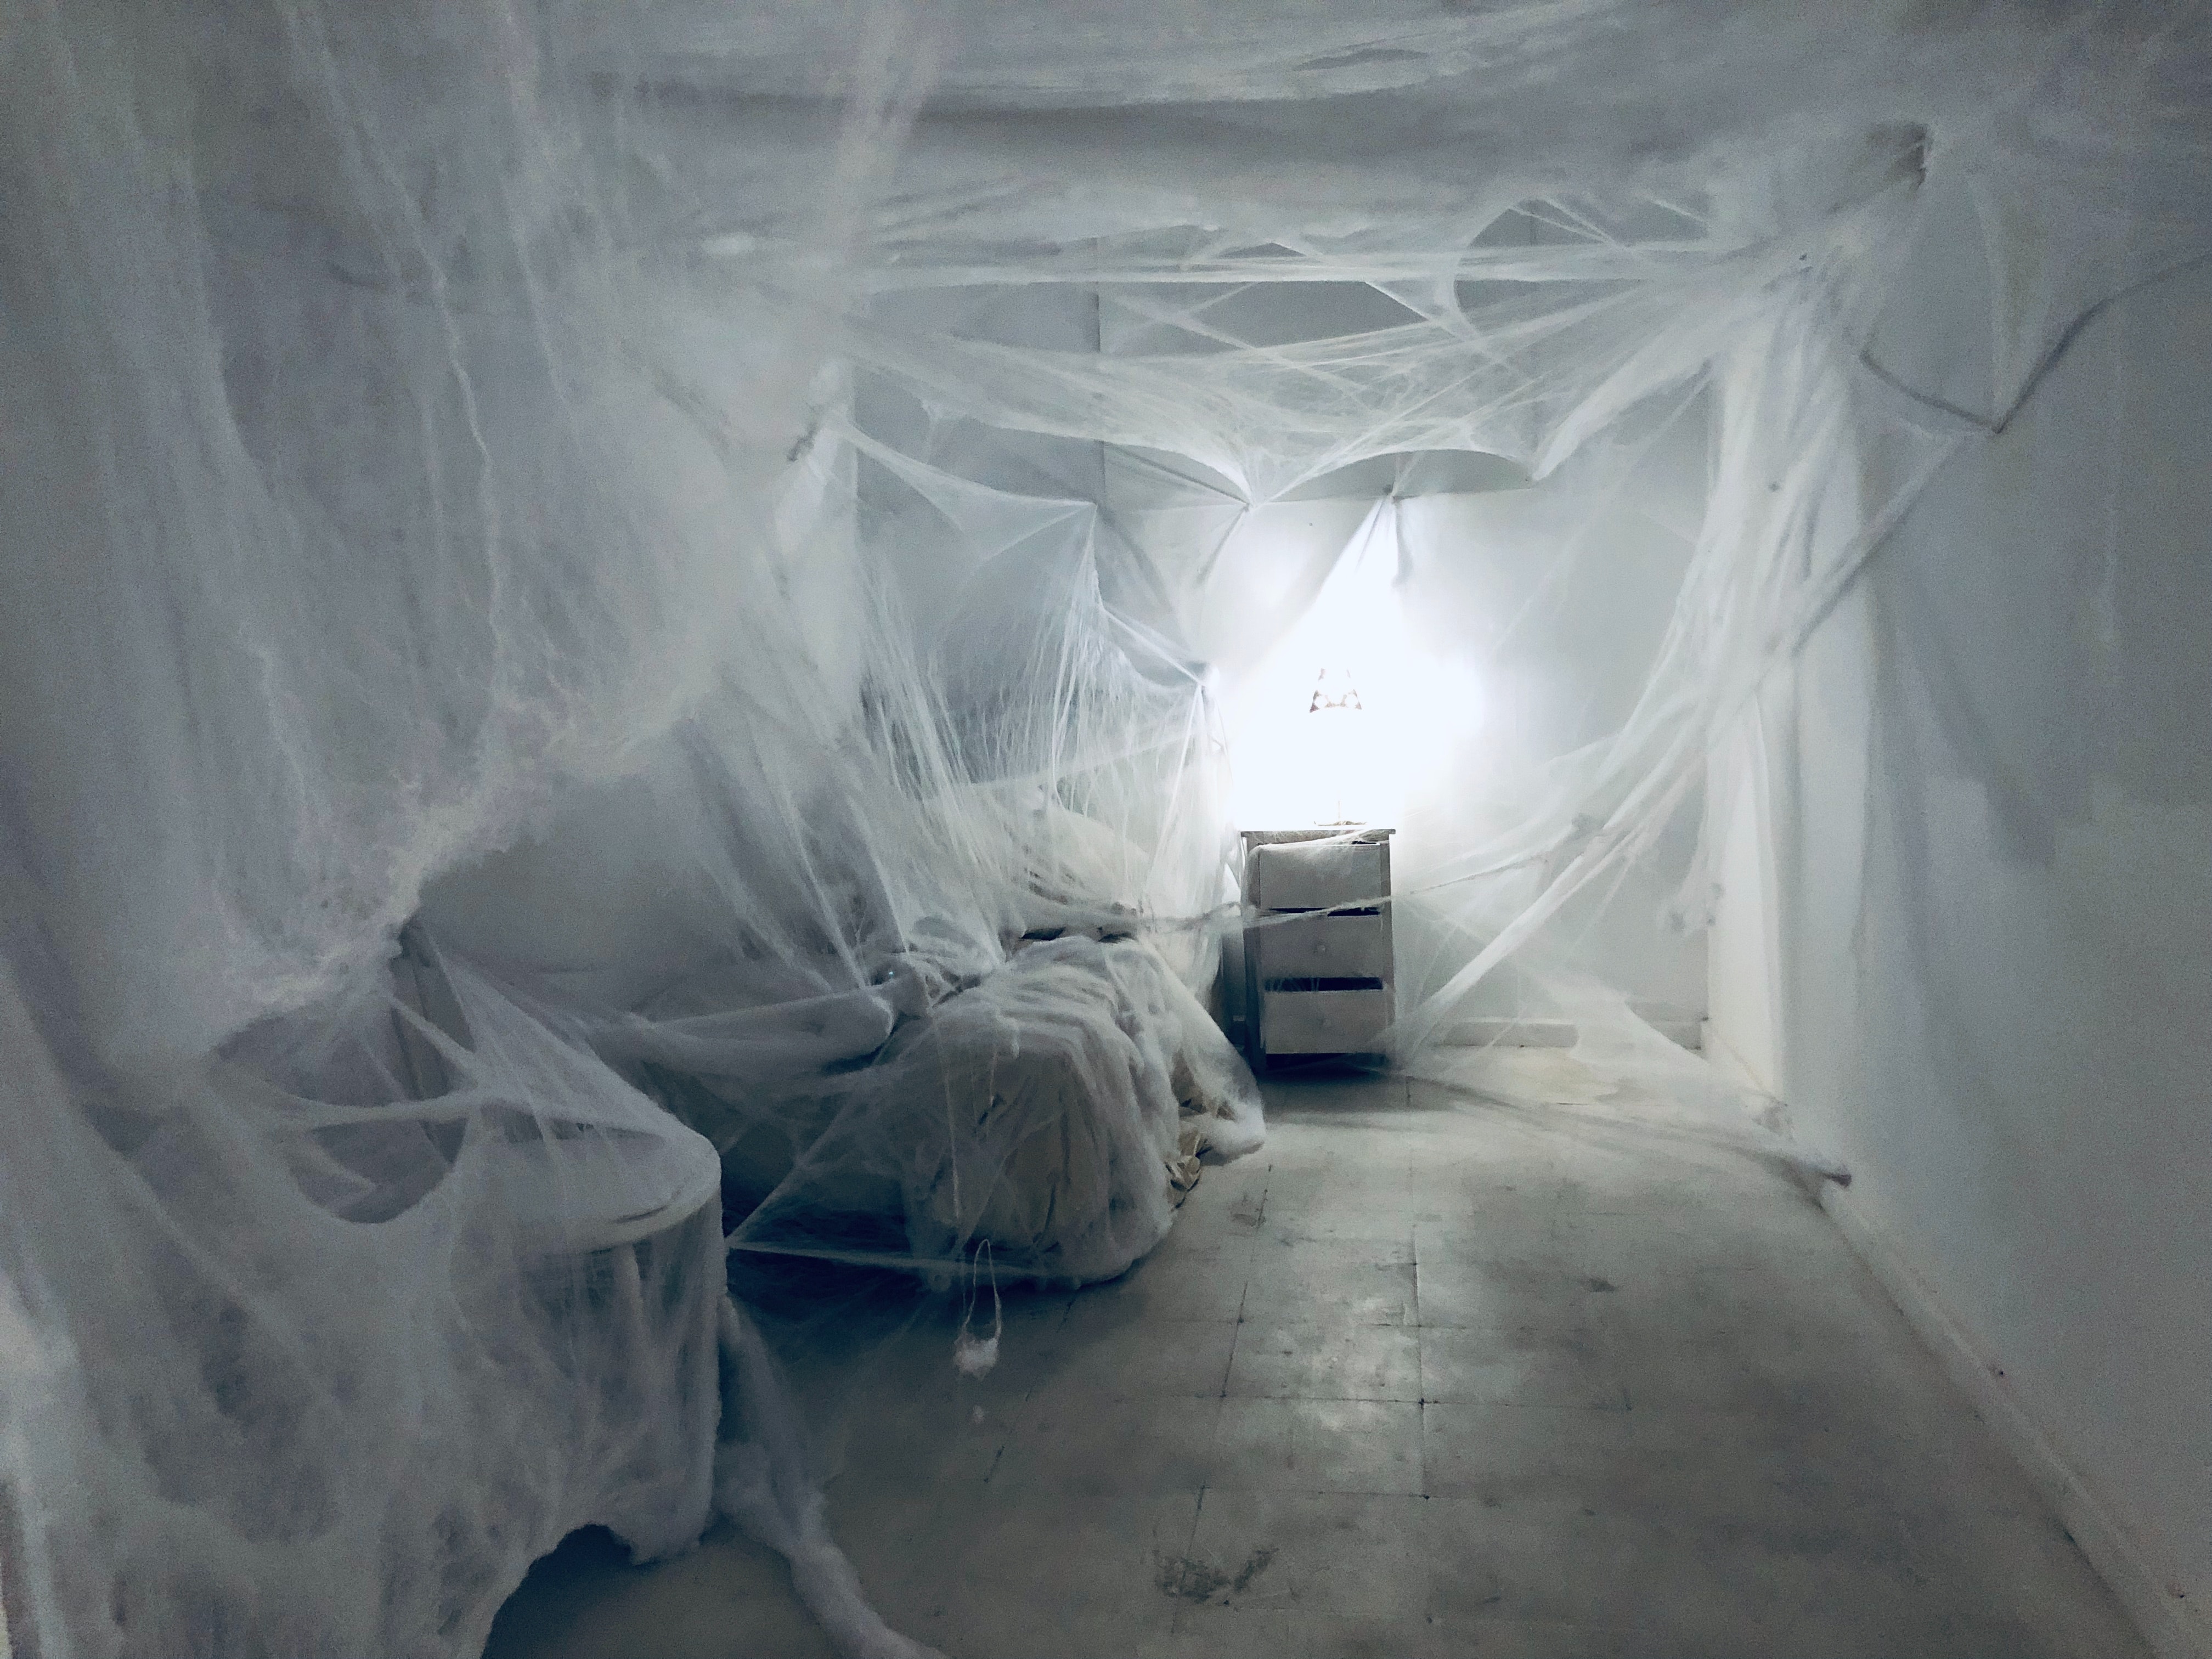
ice hotel, room, ice cave, Transparent material, building